Diego Rolán

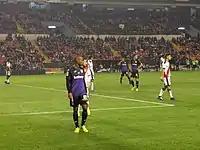
Rolán with Leganés in 2018.

On 17 July 2018, Bordeaux announced the transfer to Deportivo de La Coruña. The transfer fee was estimated at €6 million. Nine days later, he was loaned to CD Leganés in the first division for one year, with a buyout clause.